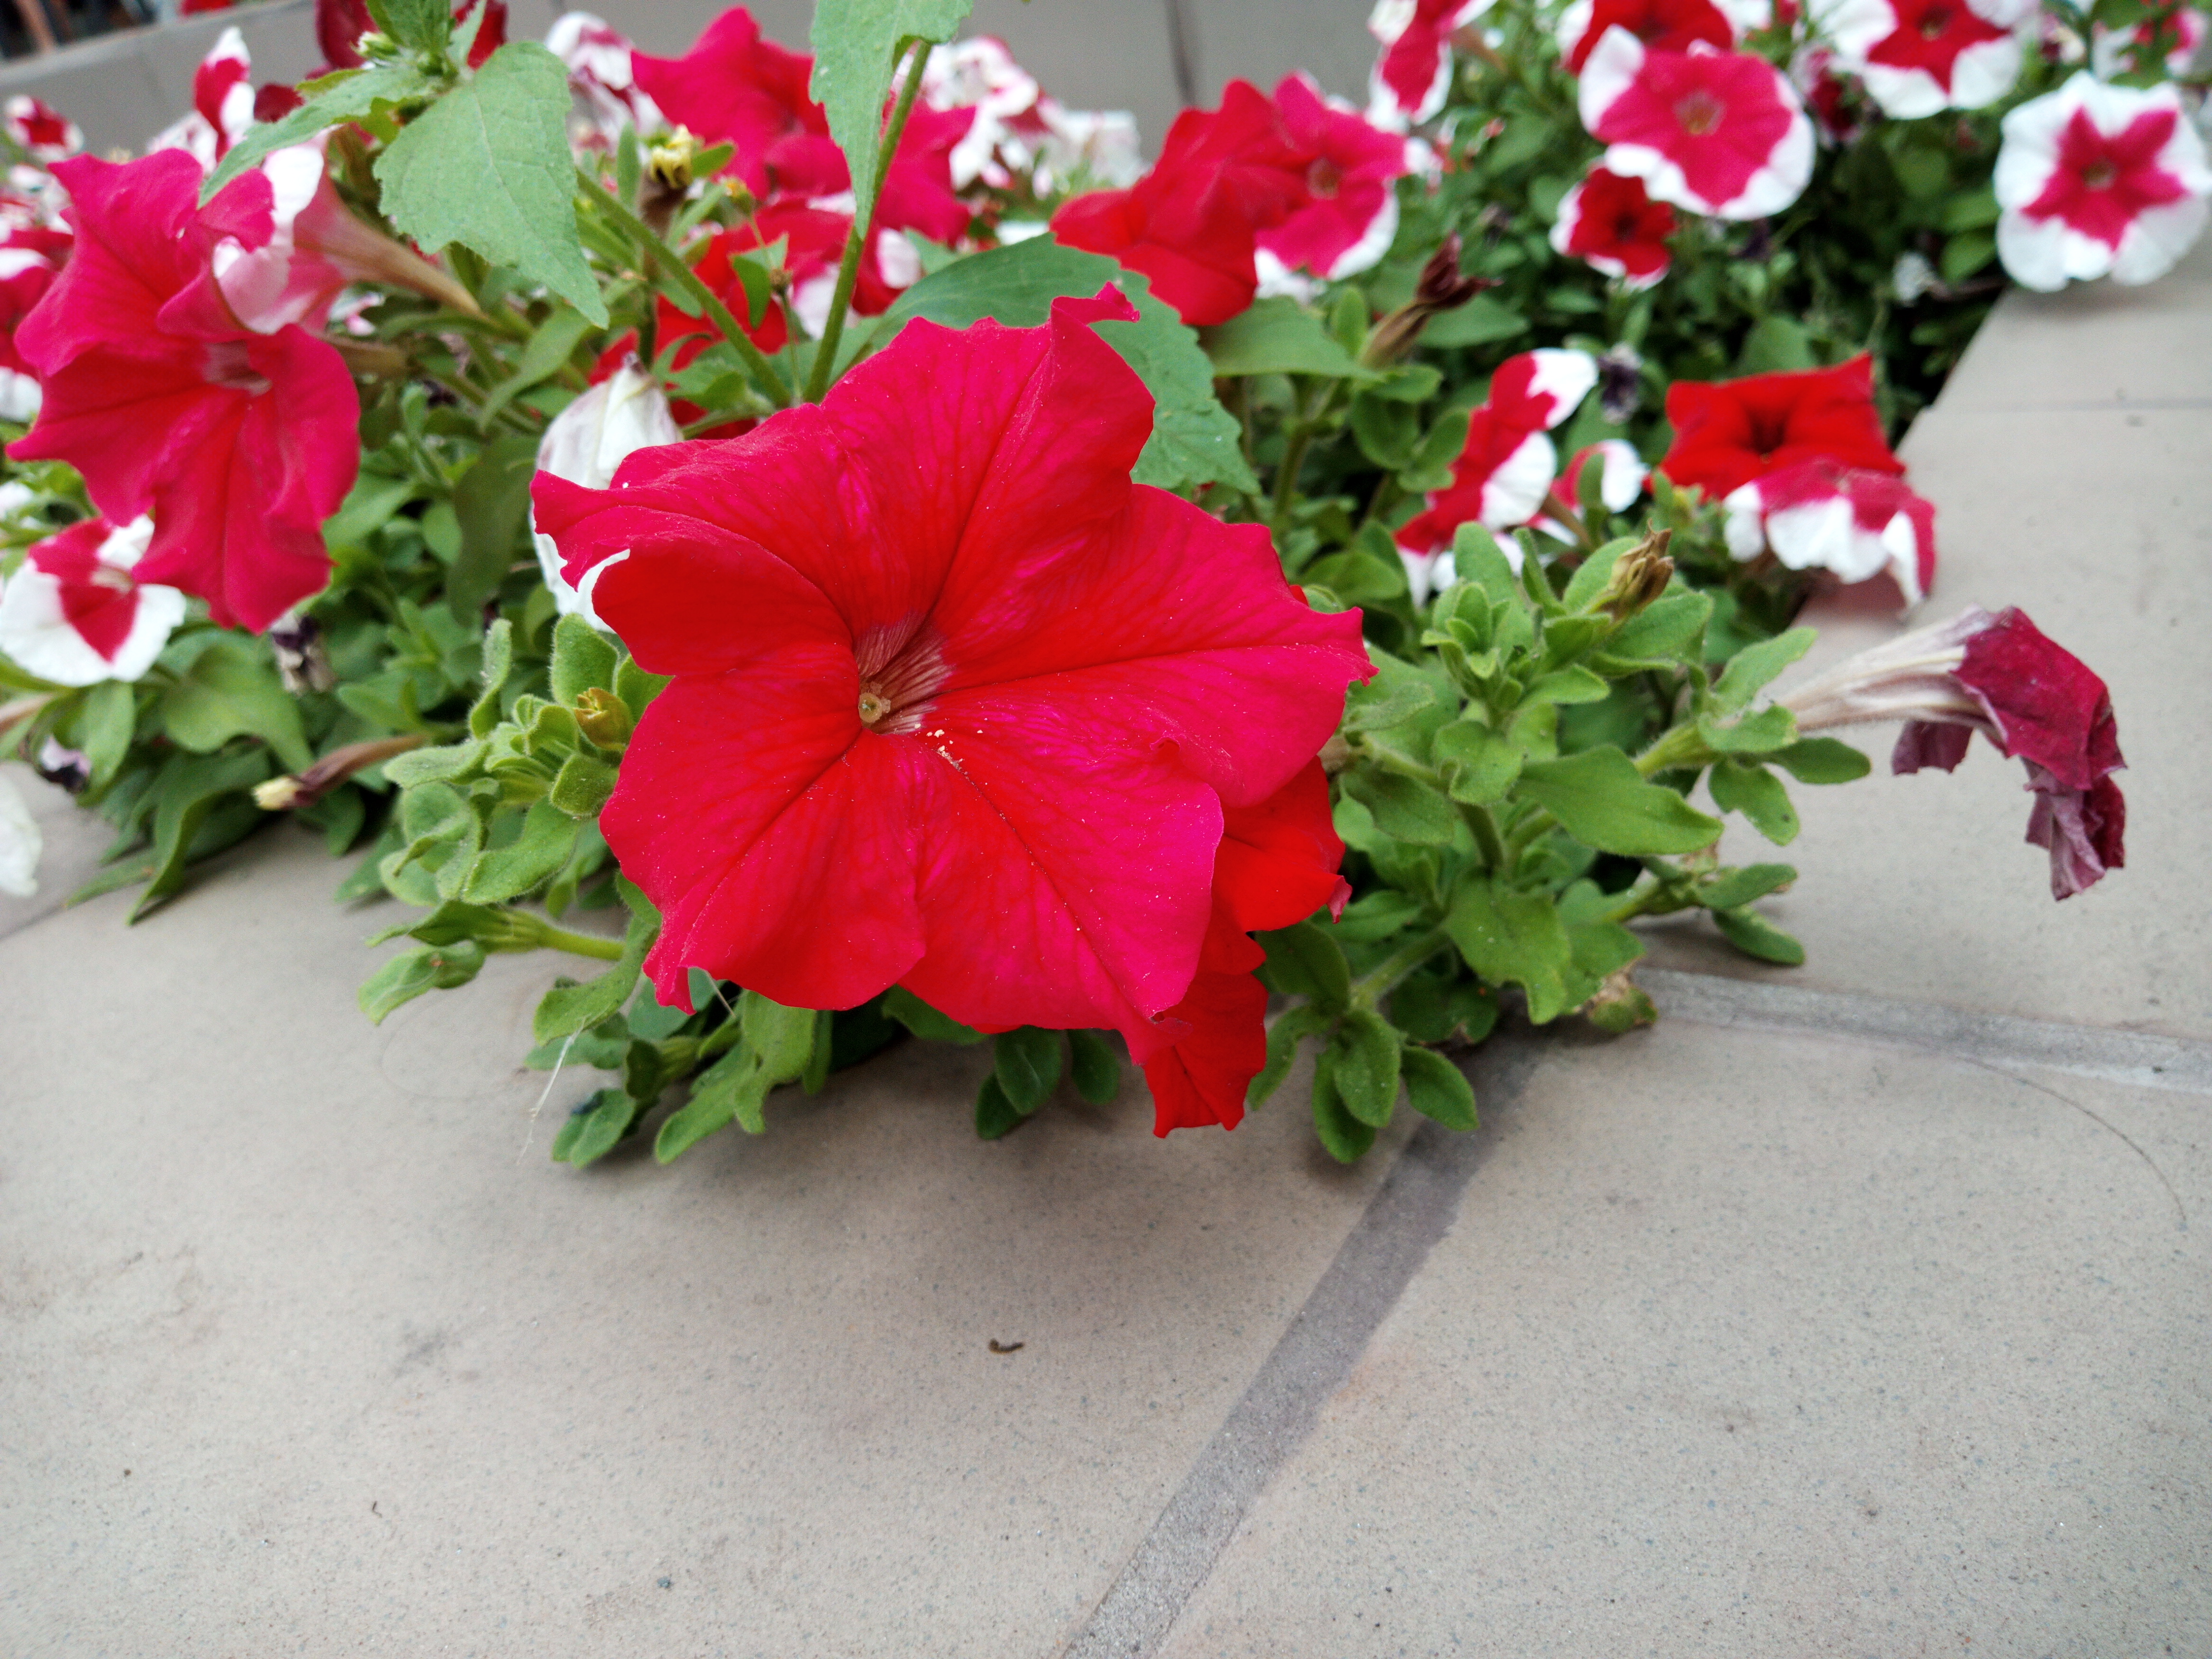
nature, flowers, pink, flower, red, petal, plant, petunia, flowering plant, impatiens, annual plant, busy lizzie, morning glory, geranium, verbena, perennial plant